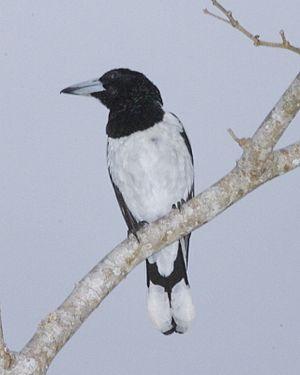
Le Cassican à tête noire est une espèce de passereaux de la famille des Artamidae. On le trouve en Indonésie et en Papouasie-Nouvelle-Guinée. Son habitat naturel est les forêts humides de plaine tropicales ou subtropicales.